DESY

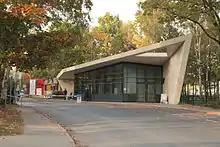
Main entrance of the DESY campus in Hamburg

DESY operates in two locations. The primary location is in the Bahrenfeld quarter of Hamburg. In 1992, DESY expanded to a second site in Zeuthen near Berlin.